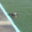
Label: otter